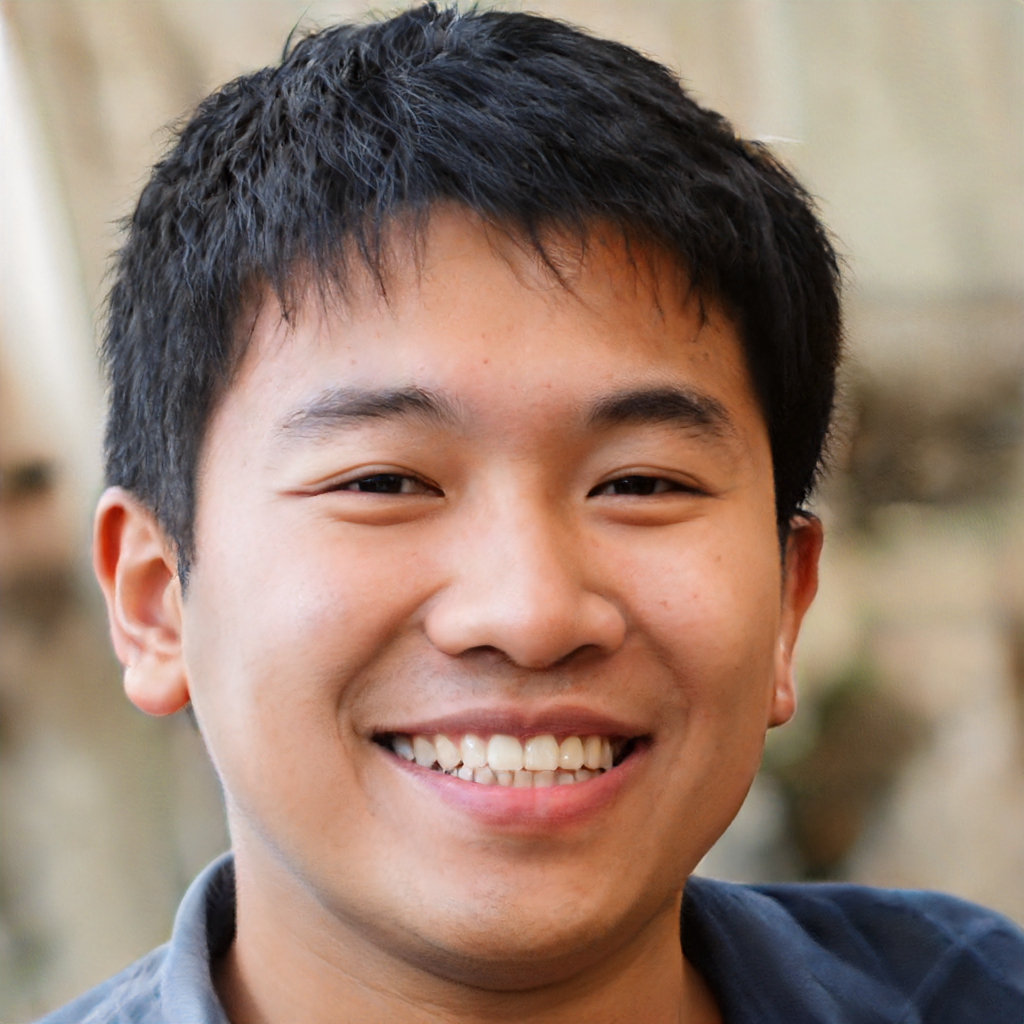
Portrait style: Real Portrait